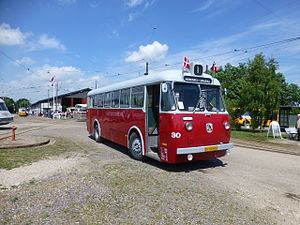
Odense Bytrafik
Odense Bytrafik-bus fra 1952 på Sporvejsmuseet Skjoldenæsholm.
Odense Bytrafik var et kommunalt bybus-selskab i Odense, som blev grundlagt i 1952, da kørslen med sporvogne ophørte.